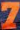
Number: 7